Sebastiaen van den Eynde

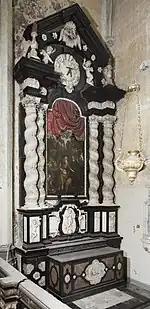
"Saint Anthony Abbot altar", St. James' Church, Antwerp

He was the son of Cornelis, an architect and merchant. He was the brother of Jan van den Eynde II and the nephew of Huibrecht van den Eynde, both renowned artists. Sebastiaen became master of the Guild of Saint Luke in the Guild year 1661–1662. Sebastiaen is not mentioned as the son of a master of the Guild in any record. He was on very good terms with his brother Jan. In a common will dated 1680, they made each other their legatee and stressed their common interest in architecture, sculpture and commerce. The brothers were involved in many joint business transactions such as real estate dealings. They both acted as joint guardians of their nephew Cornelis de Wilde.